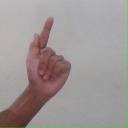
अक्षर: ळ